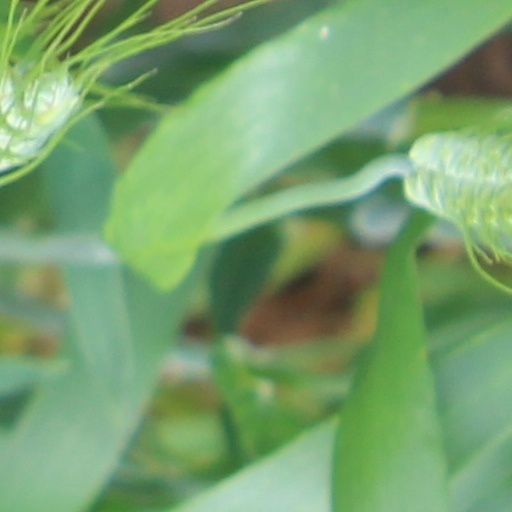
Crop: wheat